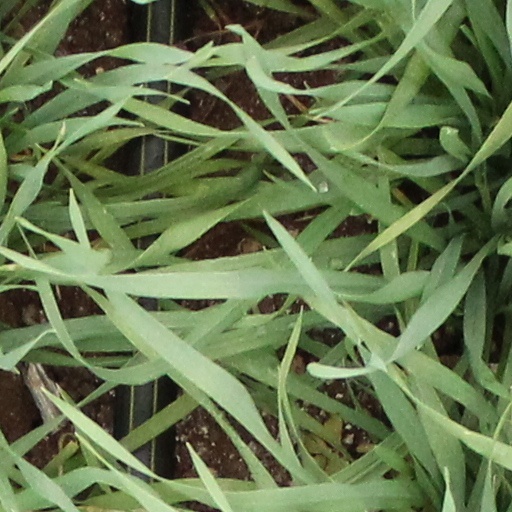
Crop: wheat